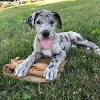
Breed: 206-n000035-Great_Dane